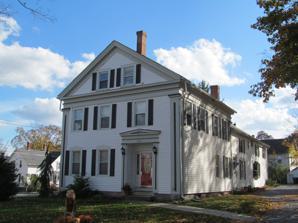
Building: Clarke–Glover Farmhouse
Country: United States of America
Year built: 1830
Historic house in Massachusetts, United States United States historic place Clarke–Glover Farmhouse U.S. National Register of Historic Places 201 South Street Show map of Massachusetts Show map of the United States Location 201 South St., Southbridge, Massachusetts Coordinates 42°4′34″N 72°2′45″W / 42.07611°N 72.04583°W / 42.07611; -72.04583 Area less than one acre Built c. 1830 ( 1830 ) Architectural style Greek Revival MPS Southbridge MRA NRHP reference No. 89000536 Added to NRHP June 22, 1989 The Clarke–Glover Farmhouse is a historic house at 201 South Street in Southbridge, Massachusetts .  Built about 1830, it is a good local example of Greek Revival architecture.  It was listed on the National Register of Historic Places in 1989. Description and history The Clarke–Glover Farmhouse is located in a predominantly residential area west of downtown Southbridge, at the southwest corner of South and High Street, on a large level lot fringed by iron fencing.  It is a 2 + 1 ⁄ 2 -story wood-frame structure, with a front-facing gabled roof and clapboarded exterior.  The building corners have paneled pilasters rising to a full entablature and fully pedimented gable.  The main facade is three bays wide, with the main entrance in the right bay.  It is recessed in a paneled opening, which is framed by pilasters and topped by a peaked gable.  Within the recess, the door, a modern replacement, is flanked by sidelight windows.  A two-story ell extends to the rear. The area where the Clarke-Glover house was built was primarily farmland until the early 19th century, when South Street began to be lined by houses of established and well-to-do families on spacious lots.  This house was built c. 1830 by Lemuel Clarke, on land that once belonged to his father, Moses Clarke.  When originally built it probably had Federal styling, but this was modified sometime thereafter during the Greek Revival, which is its present style.  After Clarke died in 1845 the house was acquired by R. Glover, who is thought to have done the remodeling.  Glover owned the house through much of the second half of the 19th century. See also National Register of Historic Places listings in Southbridge, Massachusetts National Register of Historic Places listings in Worcester County, Massachusetts References